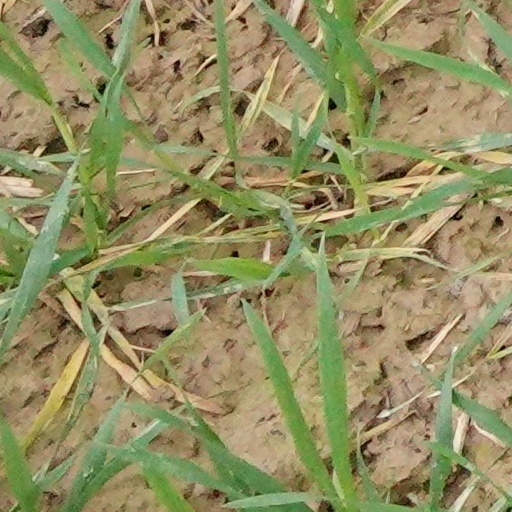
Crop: wheat